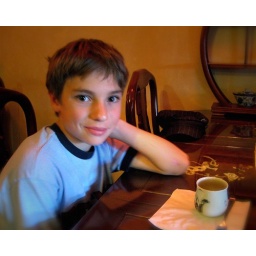
takis at 7 cups tea house in tucson